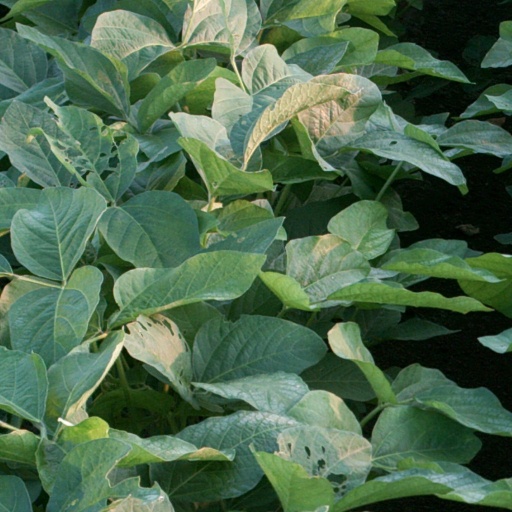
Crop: soybean